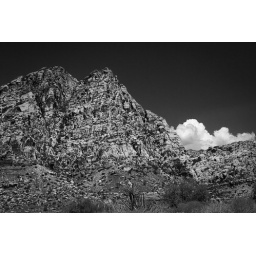
red in black and white